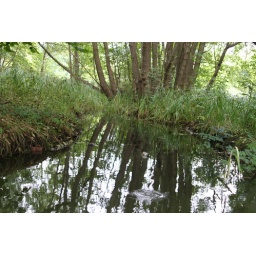
tree shadow with trash bottle in water